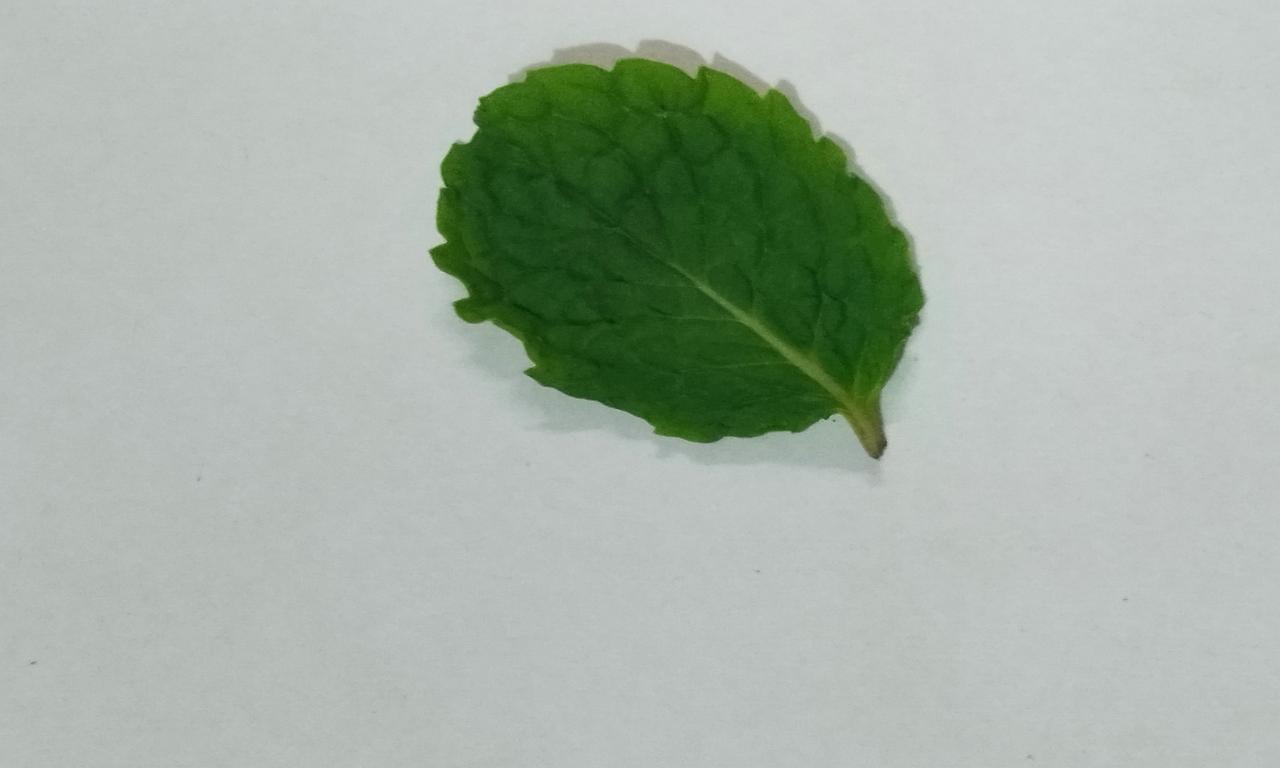
Label: Fresh